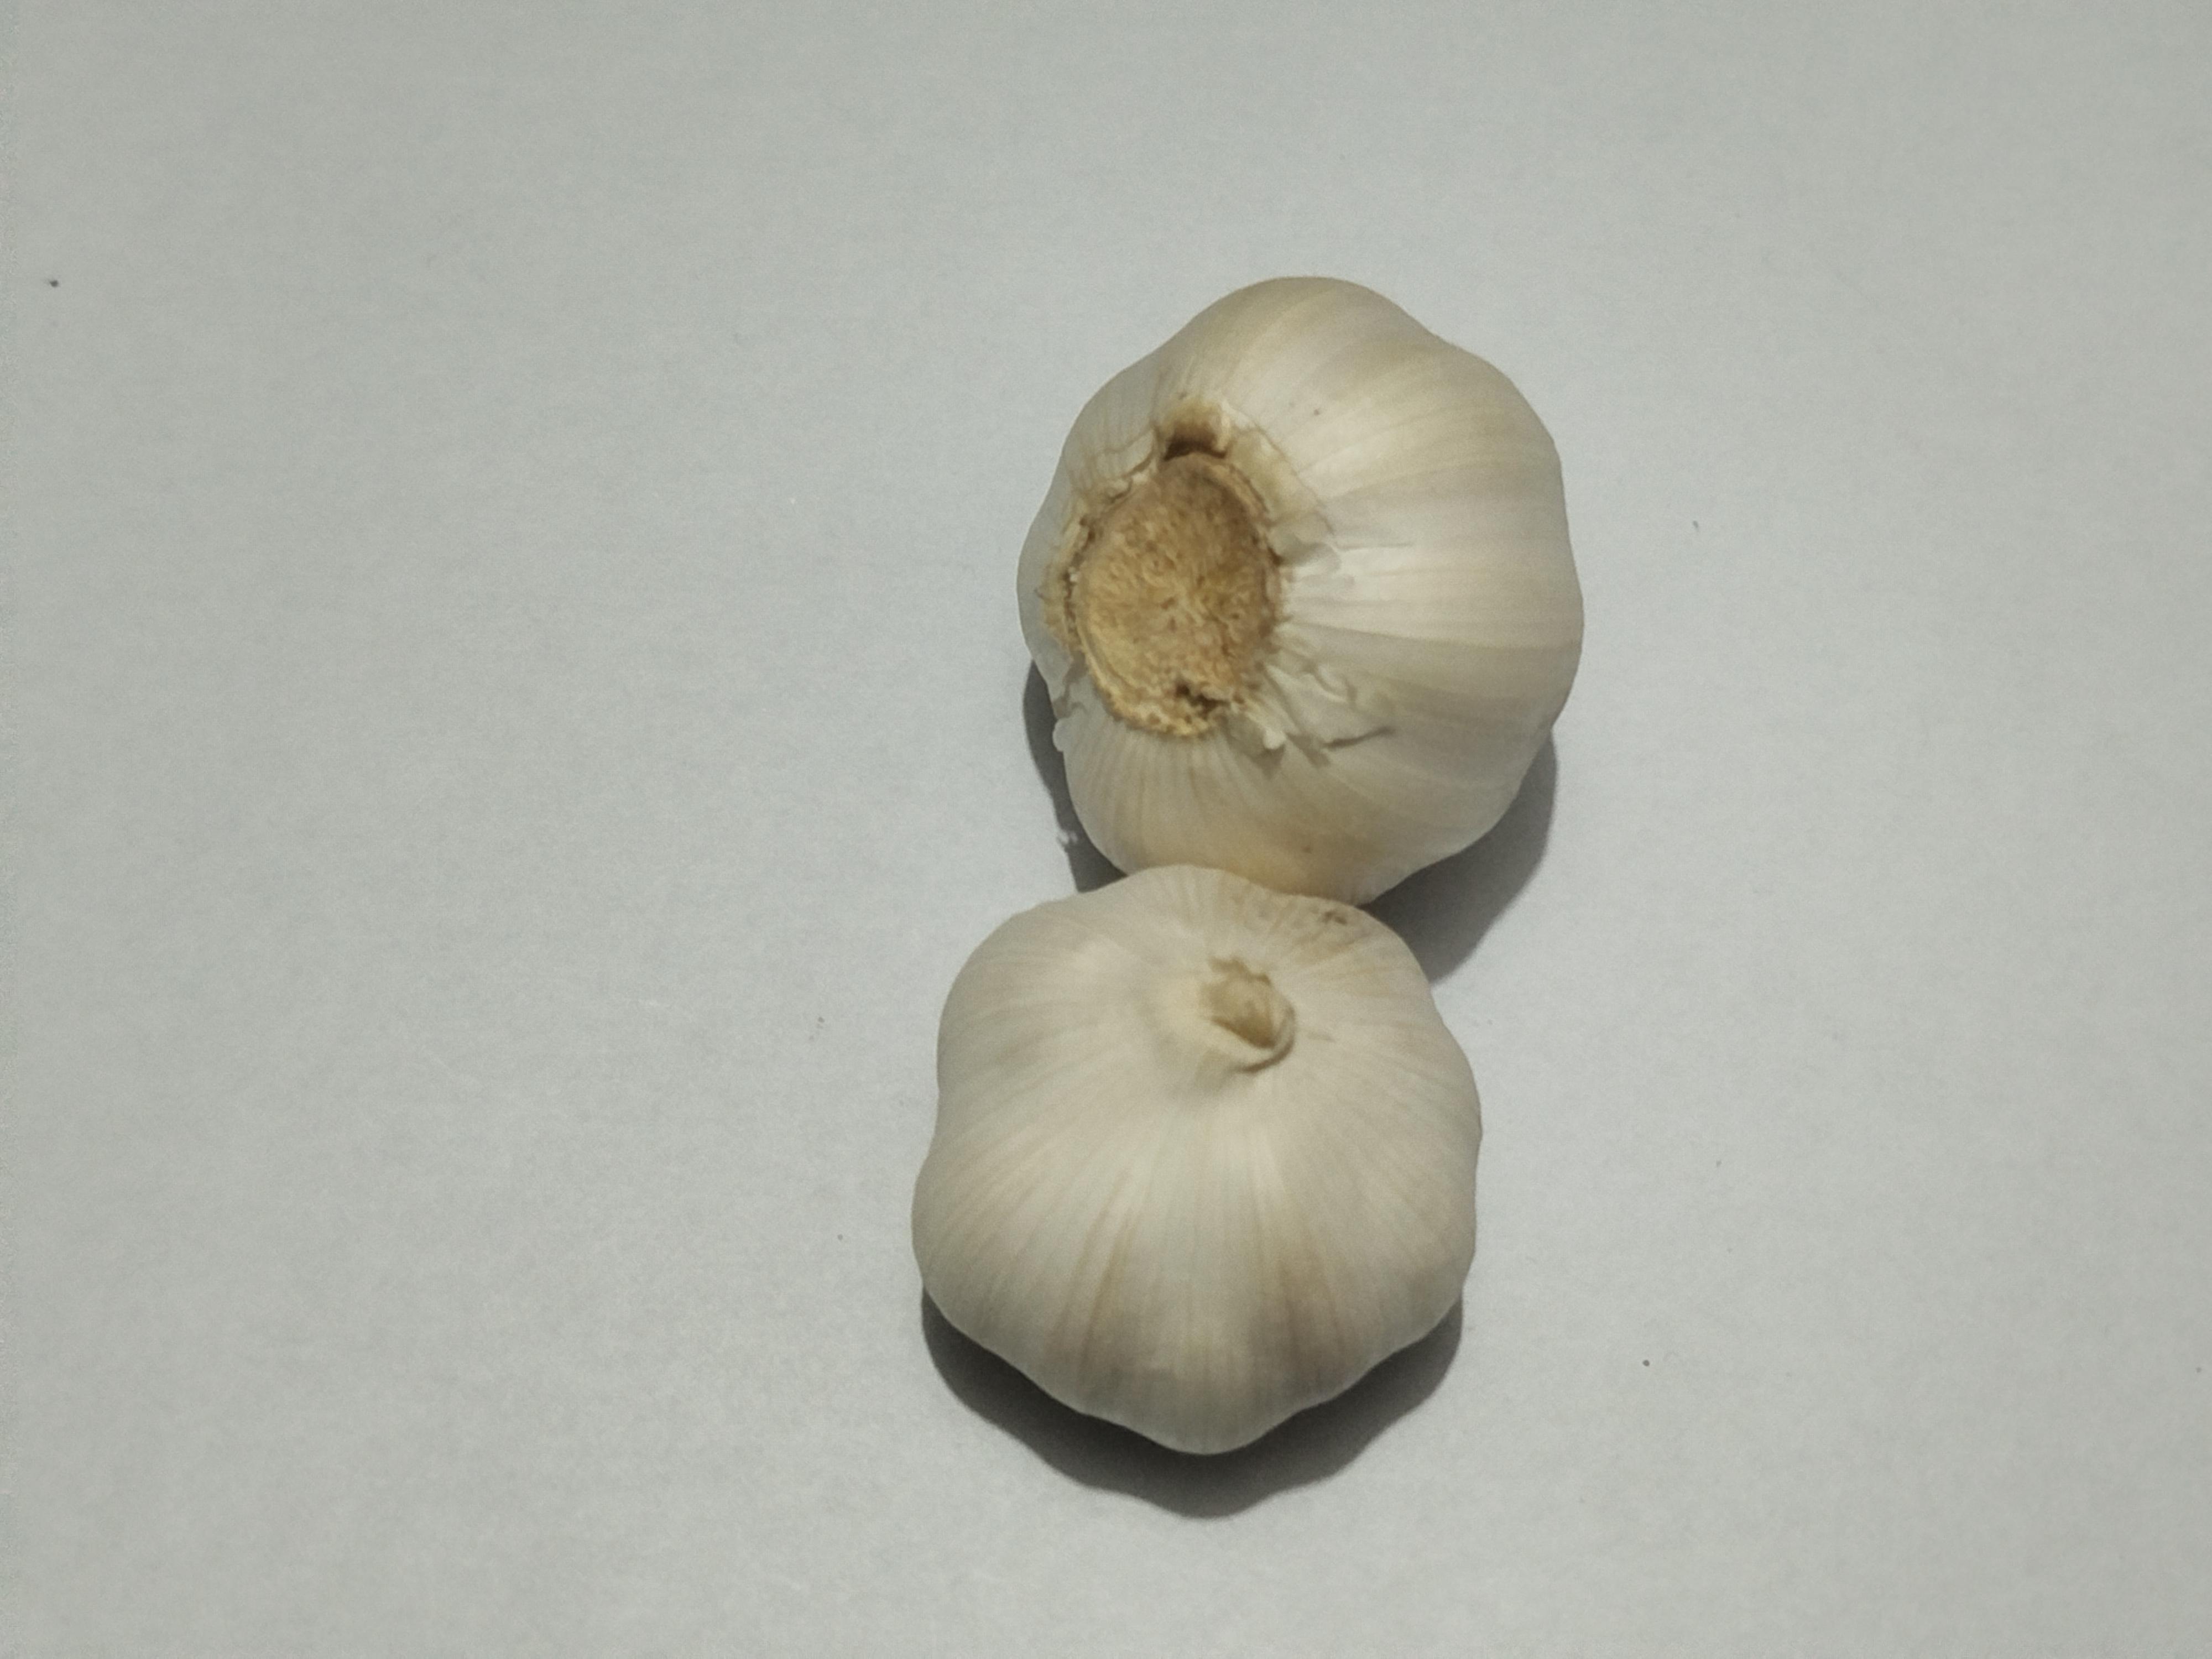
Label: Garlic